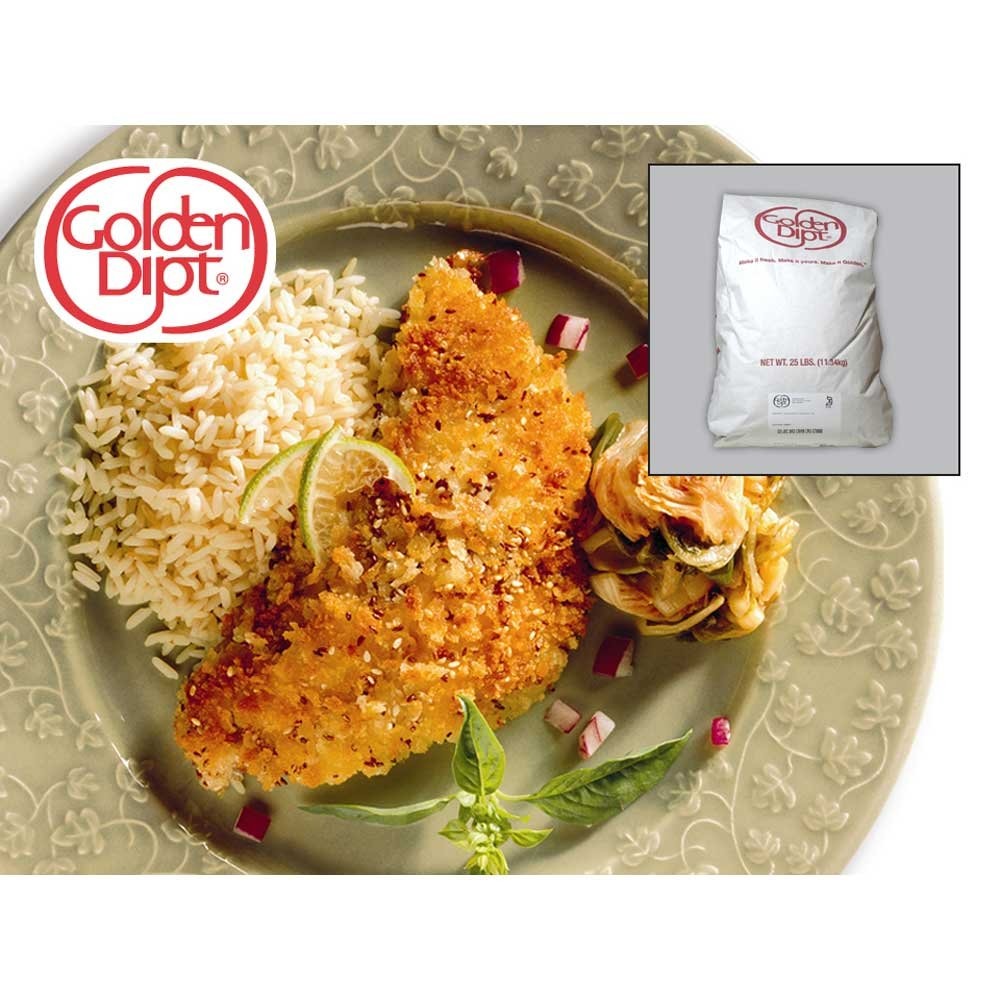
Item Name: Bread Crumbs Japan Coarse 25 Pound
Value: 1.0
Unit: Count

Price: 87.48